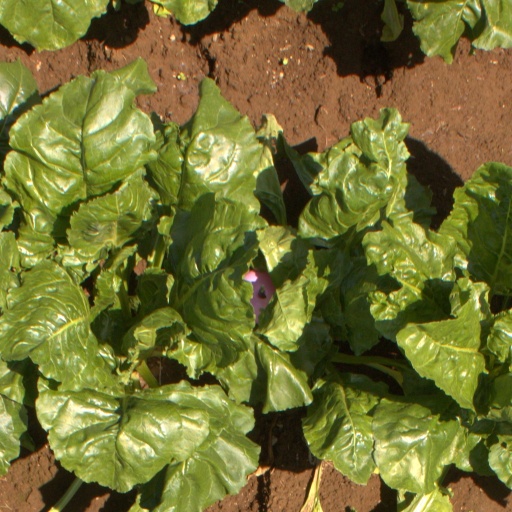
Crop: sugar beet